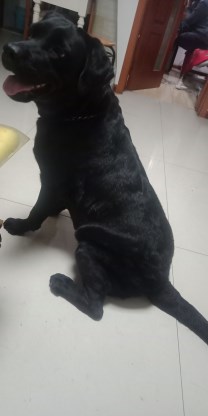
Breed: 3580-n000122-Labrador_retriever